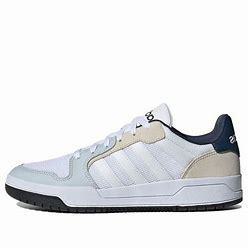
Brand: adidas
Model: NEO Entrap Skate